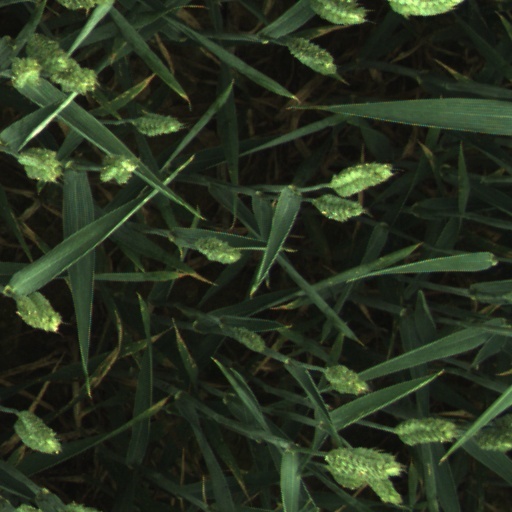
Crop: wheat